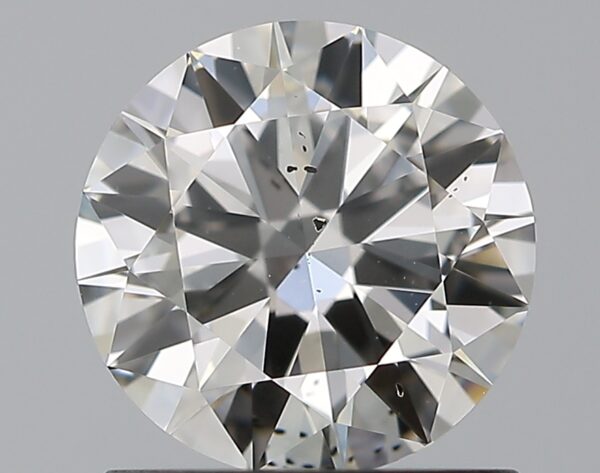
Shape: round
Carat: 1.01
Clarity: SI1
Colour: G
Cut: VG
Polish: EX
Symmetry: EX
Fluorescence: N
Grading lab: GIA
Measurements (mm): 6.51 x 6.54 x 3.82